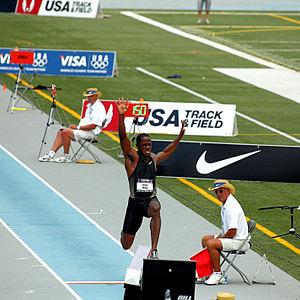
Dwight Phillips est un athlète américain spécialiste du saut en longueur, champion olympique de la discipline en 2004 et vainqueur de quatre titres de champion du monde en 2003, 2005, 2009 et 2011.